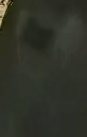
Face region: eyes (orbital_tightening_and_eye_area)
Pain indicator: not_present